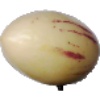
Label: Pepino 1